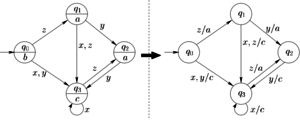
En informatique théorique, notamment en théorie des automates, et en théorie de la calculabilité, une machine de Moore ou automate de Moore est un transducteur fini pour lequel les sorties ne dépendent que de l'état courant. Cela signifie que chaque état est doté d'une lettre de sortie. La lettre est émise lorsque l'état est atteint. En particulier, la longueur du mot de sortie est égale à la longueur du mot d'entrée.